Impossible Object

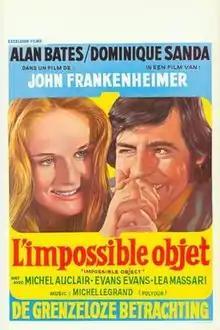
Belgian film poster

Impossible Object (French: "L'Impossible Objet"), also known as Story of a Love Story, is a 1973 romantic drama film starring Alan Bates and Dominique Sanda. It was directed by John Frankenheimer with a screenplay by Nicholas Mosley based on his own novel. It was screened at the 1973 Cannes Film Festival, but was not entered into the main competition. Mosley wrote the screenplay at the behest of director Joseph Losey, whose film "Accident" was based on an earlier Mosley novel. Dirk Bogarde and Catherine Deneuve had been attached to the film. However, Losey had difficulty financing the film and later fell out with Mosley over "The Assassination of Trotsky." Frankenheimer, looking to make an independent film, took over the project.